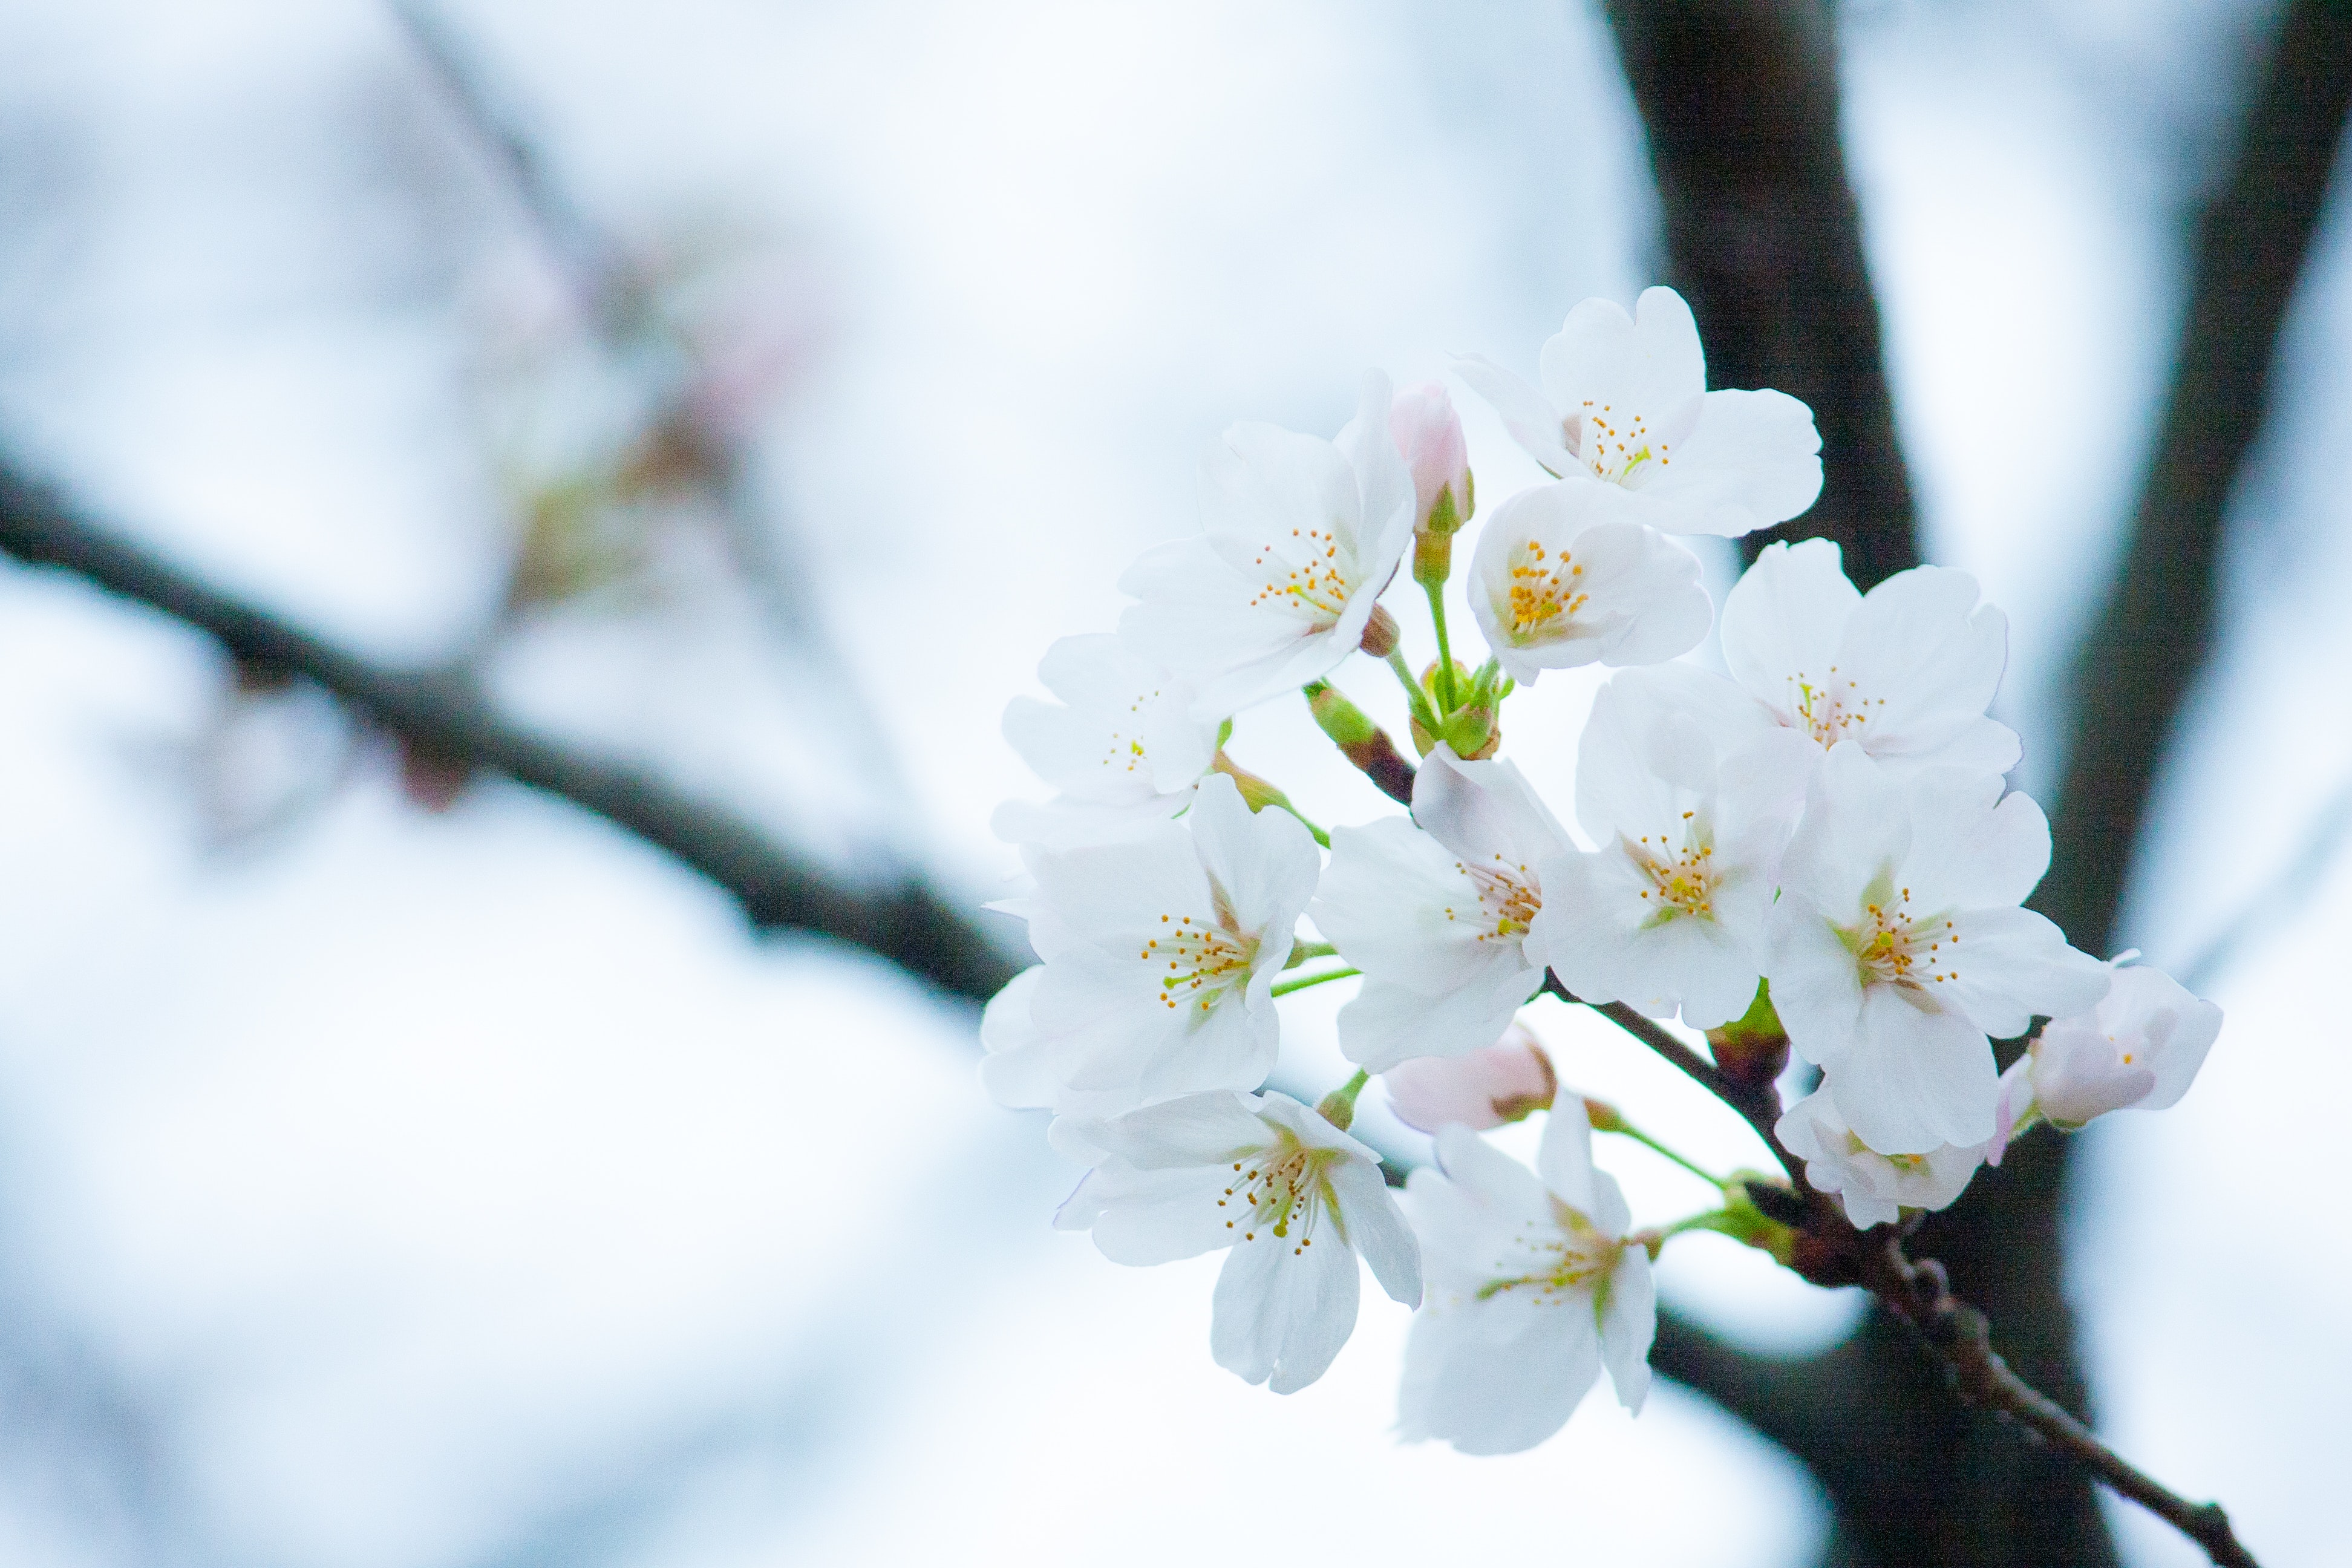
flower, blossom, white, spring, branch, petal, plant, cherry blossom, twig, botany, tree, sky, flowering plant, fire cherry, prunus spinosa, macro photography, prunus, wildflower, pollen